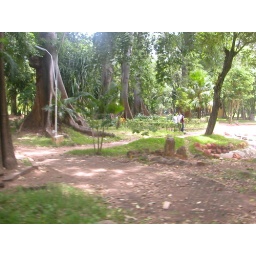
The Silk cotton tree in the farthest end, with its huge base